Vladimir Valjarević

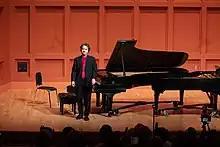

Valjarevic is on the piano faculty at the Mannes School of Music and Mason Gross School of the Arts at Rutgers University. He closely collaborates with his former teacher, Pavlina Dokovska, having been her teaching assistant for over a decade. His students have performed worldwide as recitalists, concerto soloists, and chamber musicians. As part of his outreach activities, he conducts piano master classes semi-annually under the auspices of Southwest Virginia Community College. In the summers, he serves on the piano and the chamber music faculties at Beijing International Music Festival and Academy in China, in addition to his teaching work at Round Top Festival in Texas, International Institute for Young Musicians in Kansas, and "Pianophoria!" in New York City. During his tenure as head of the Mannes Prep Piano Department from 2013 to 2016, he curated a variety of programs and incentives for students. Valjarevic initiated the development of the secondary piano curriculum at Mannes College, and organized the program of studies for piano pedagogy and piano literature courses at Mannes and Rutgers. He serves as the chamber music coordinator at Beijing International Music Festival and Institute in China and the assistant artistic director at the Southwest Virginia Festival for the Arts.